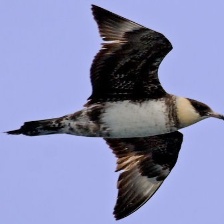
Species: POMARINE JAEGER
Scientific name: STERCORARIUS POMARINUS